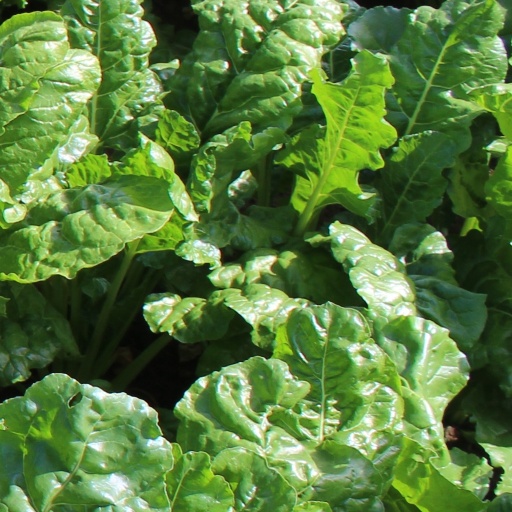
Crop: sugar beet